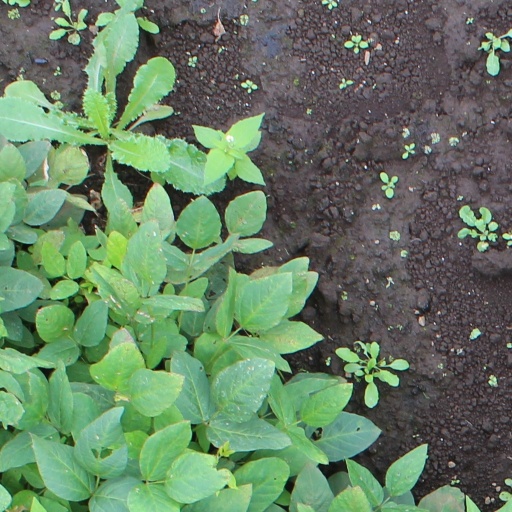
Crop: soybean